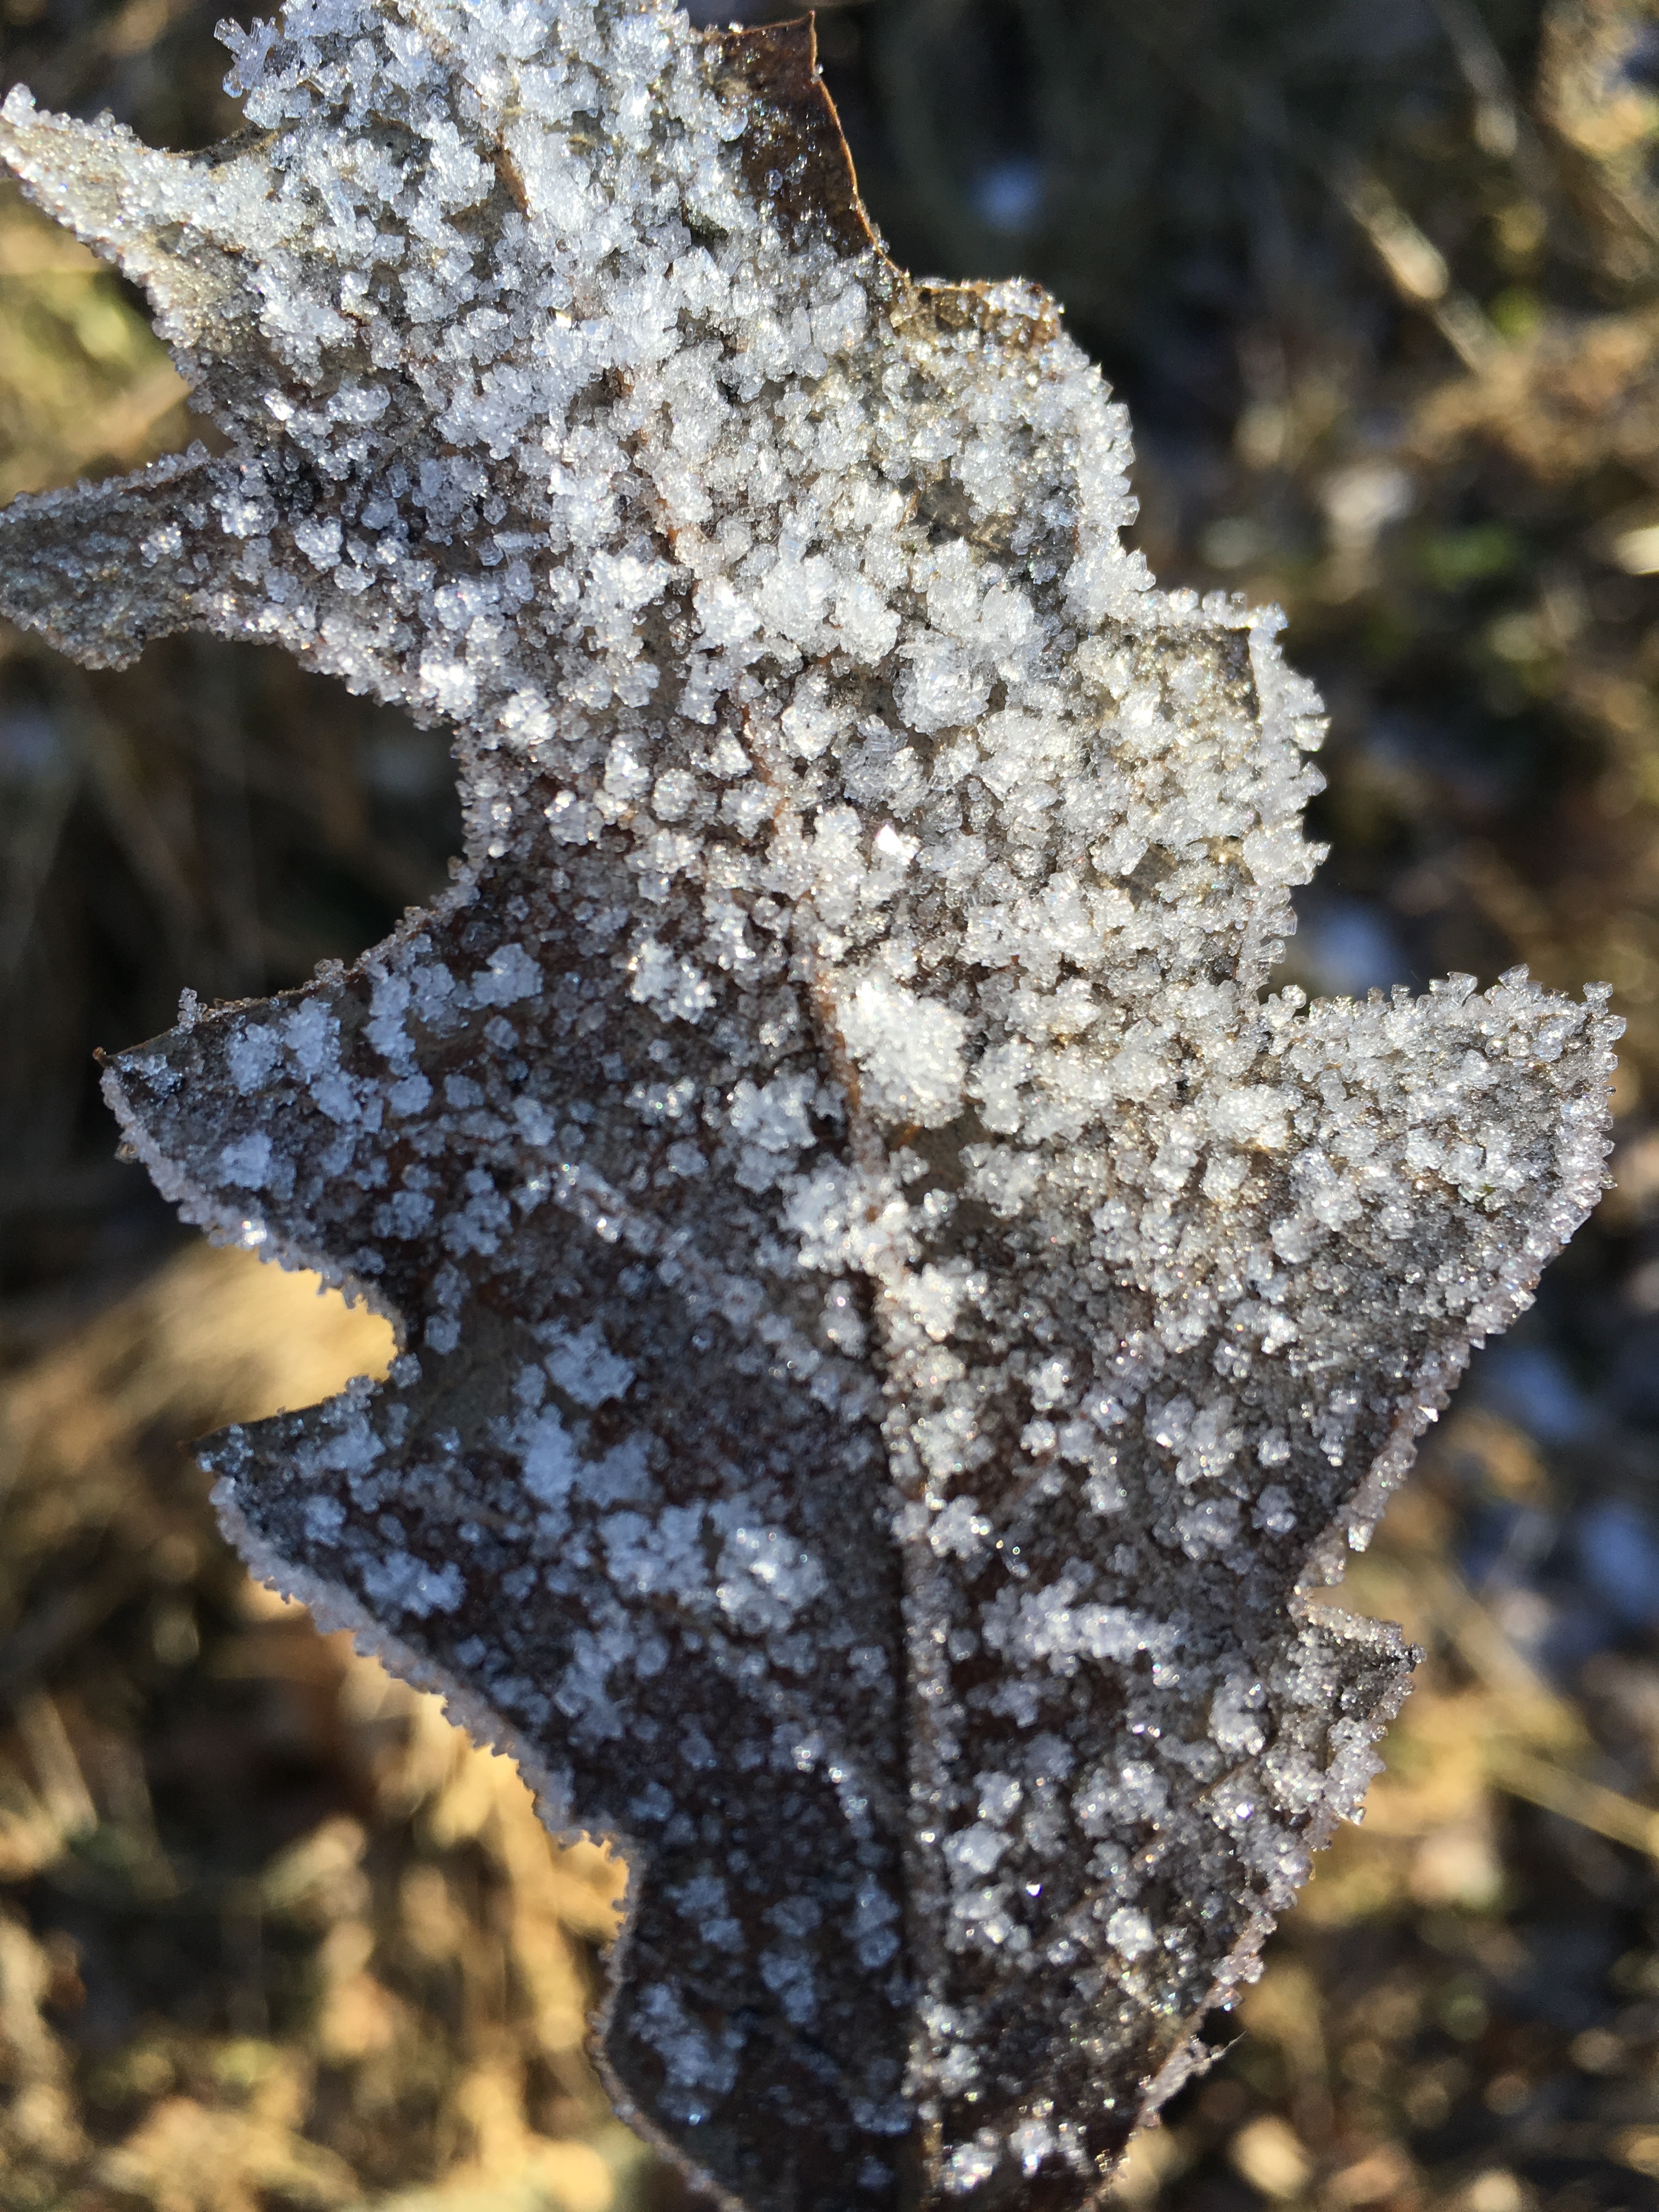
tree, nature, rock, winter, plant, leaf, flower, frost, ice, insect, soil, flora, close up, holidays, macro photography